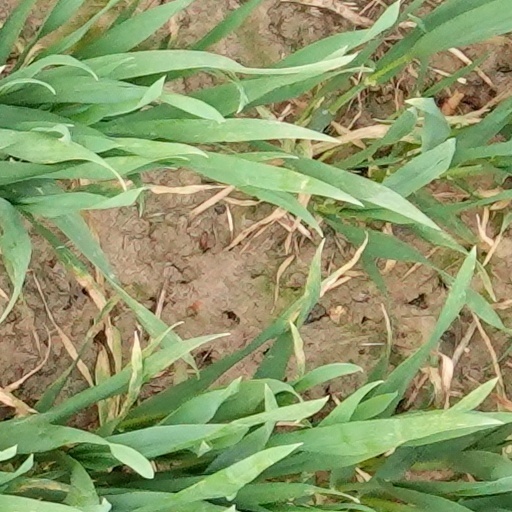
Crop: wheat